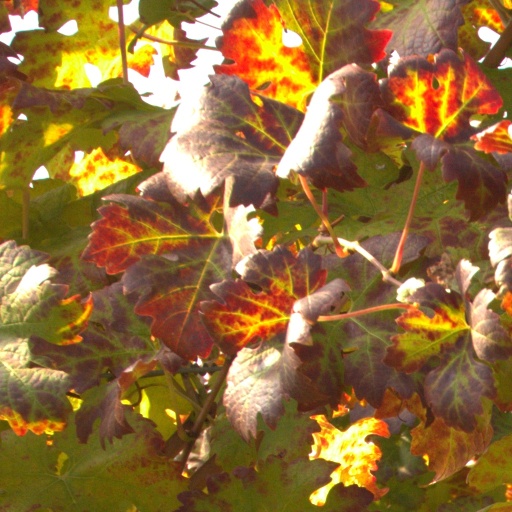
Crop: grape